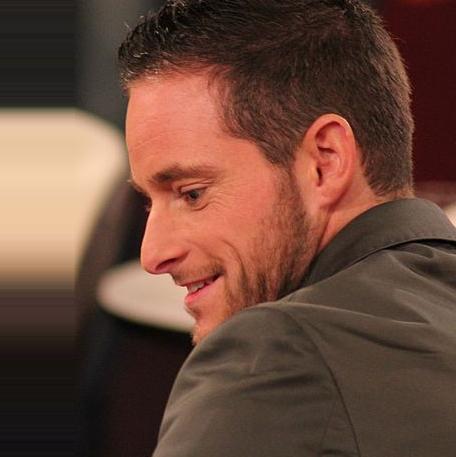
Age: 29